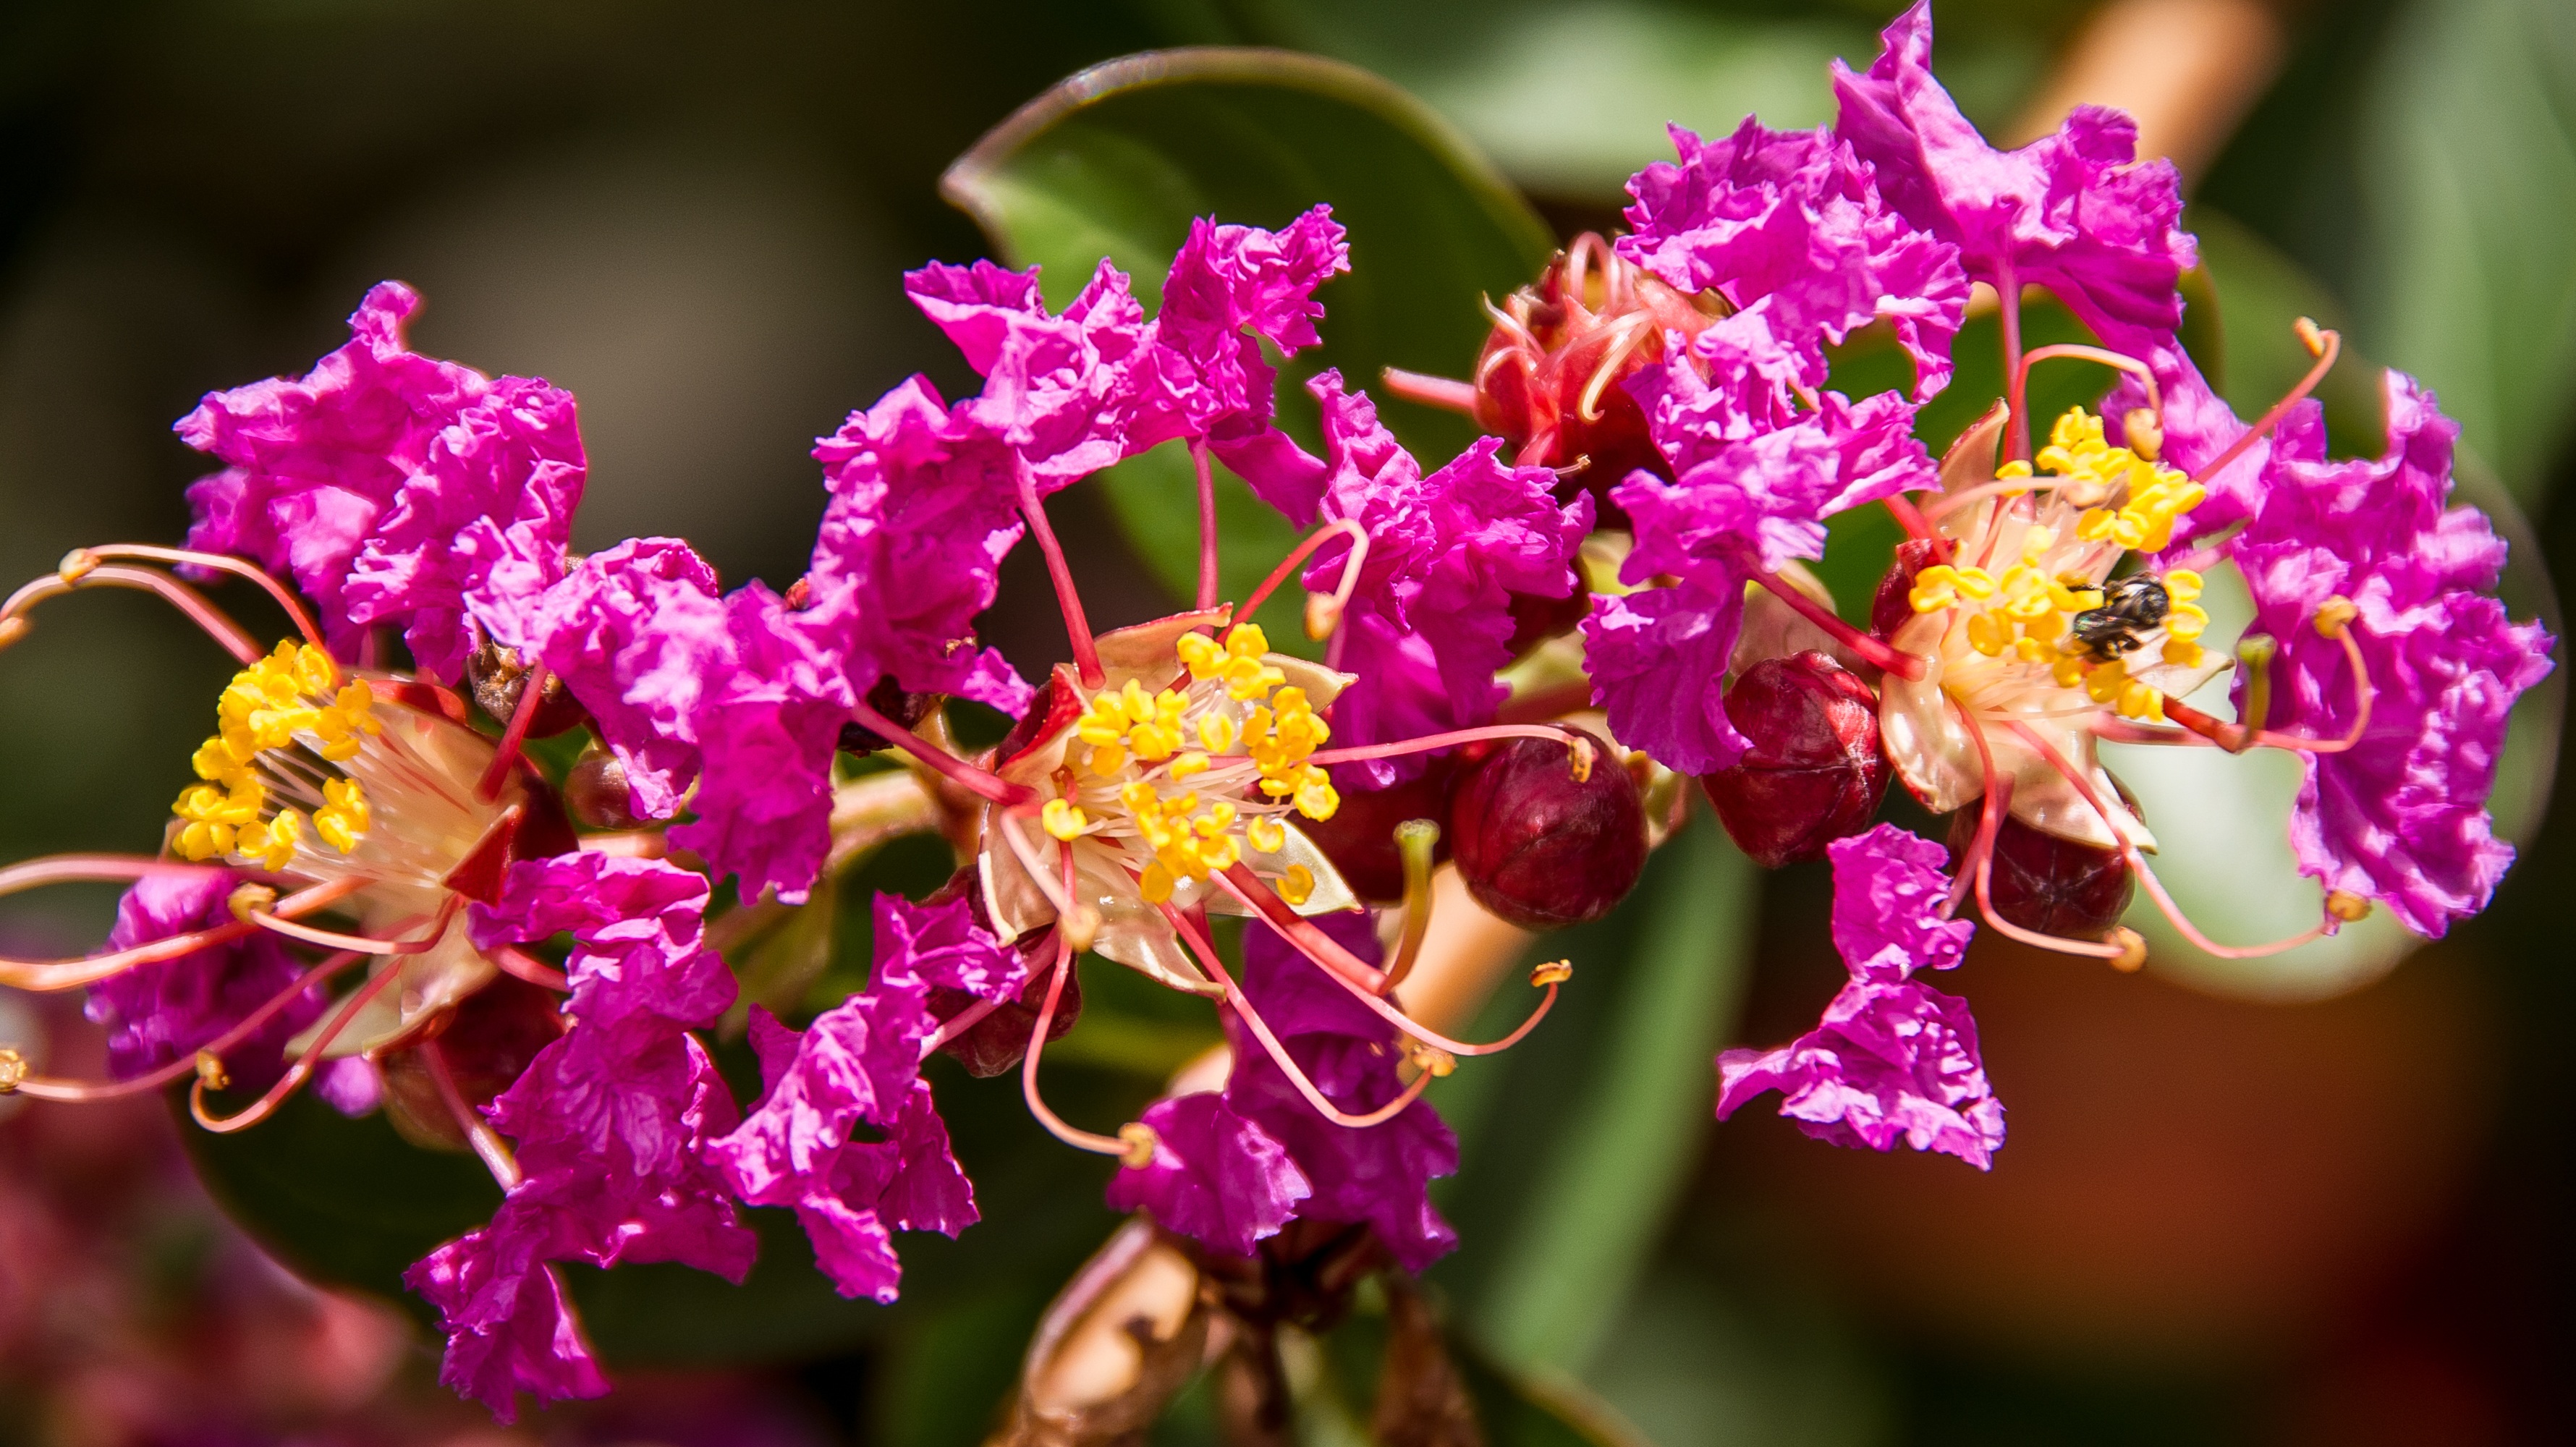
nature, blossom, plant, photography, flower, petal, pollen, spring, insect, botany, yellow, garden, pink, flora, invertebrate, wildflower, flowers, close up, sunny, shrub, bright, bee, blooms, floristry, nectar, lagerstroemia, macro photography, crepe myrtle, flowering plant, honey bee, pollinator, land plant, membrane winged insect